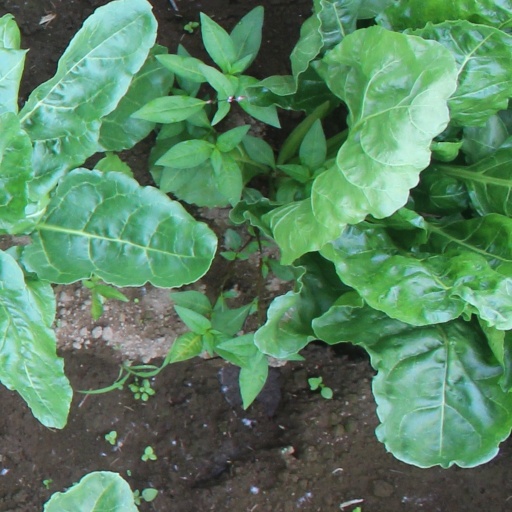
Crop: sugar beet